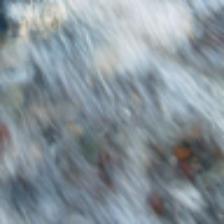
Label: NonHuman